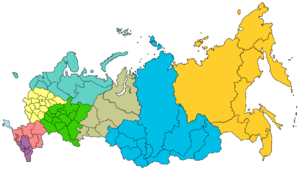
Le district fédéral de Crimée est un ancien district fédéral de Russie qui a existé du 21 mars 2014 au 28 juillet 2016, date de son incorporation dans le district fédéral du Sud.